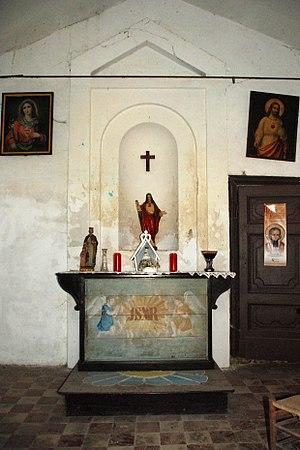
Belgique - Wallonie - Genappe - Chapelle Notre-Dame des Affligés de Ways
La chapelle Notre-Dame des Affligés est une chapelle située à Ways, section de la ville belge de Genappe, dans la province du Brabant wallon.